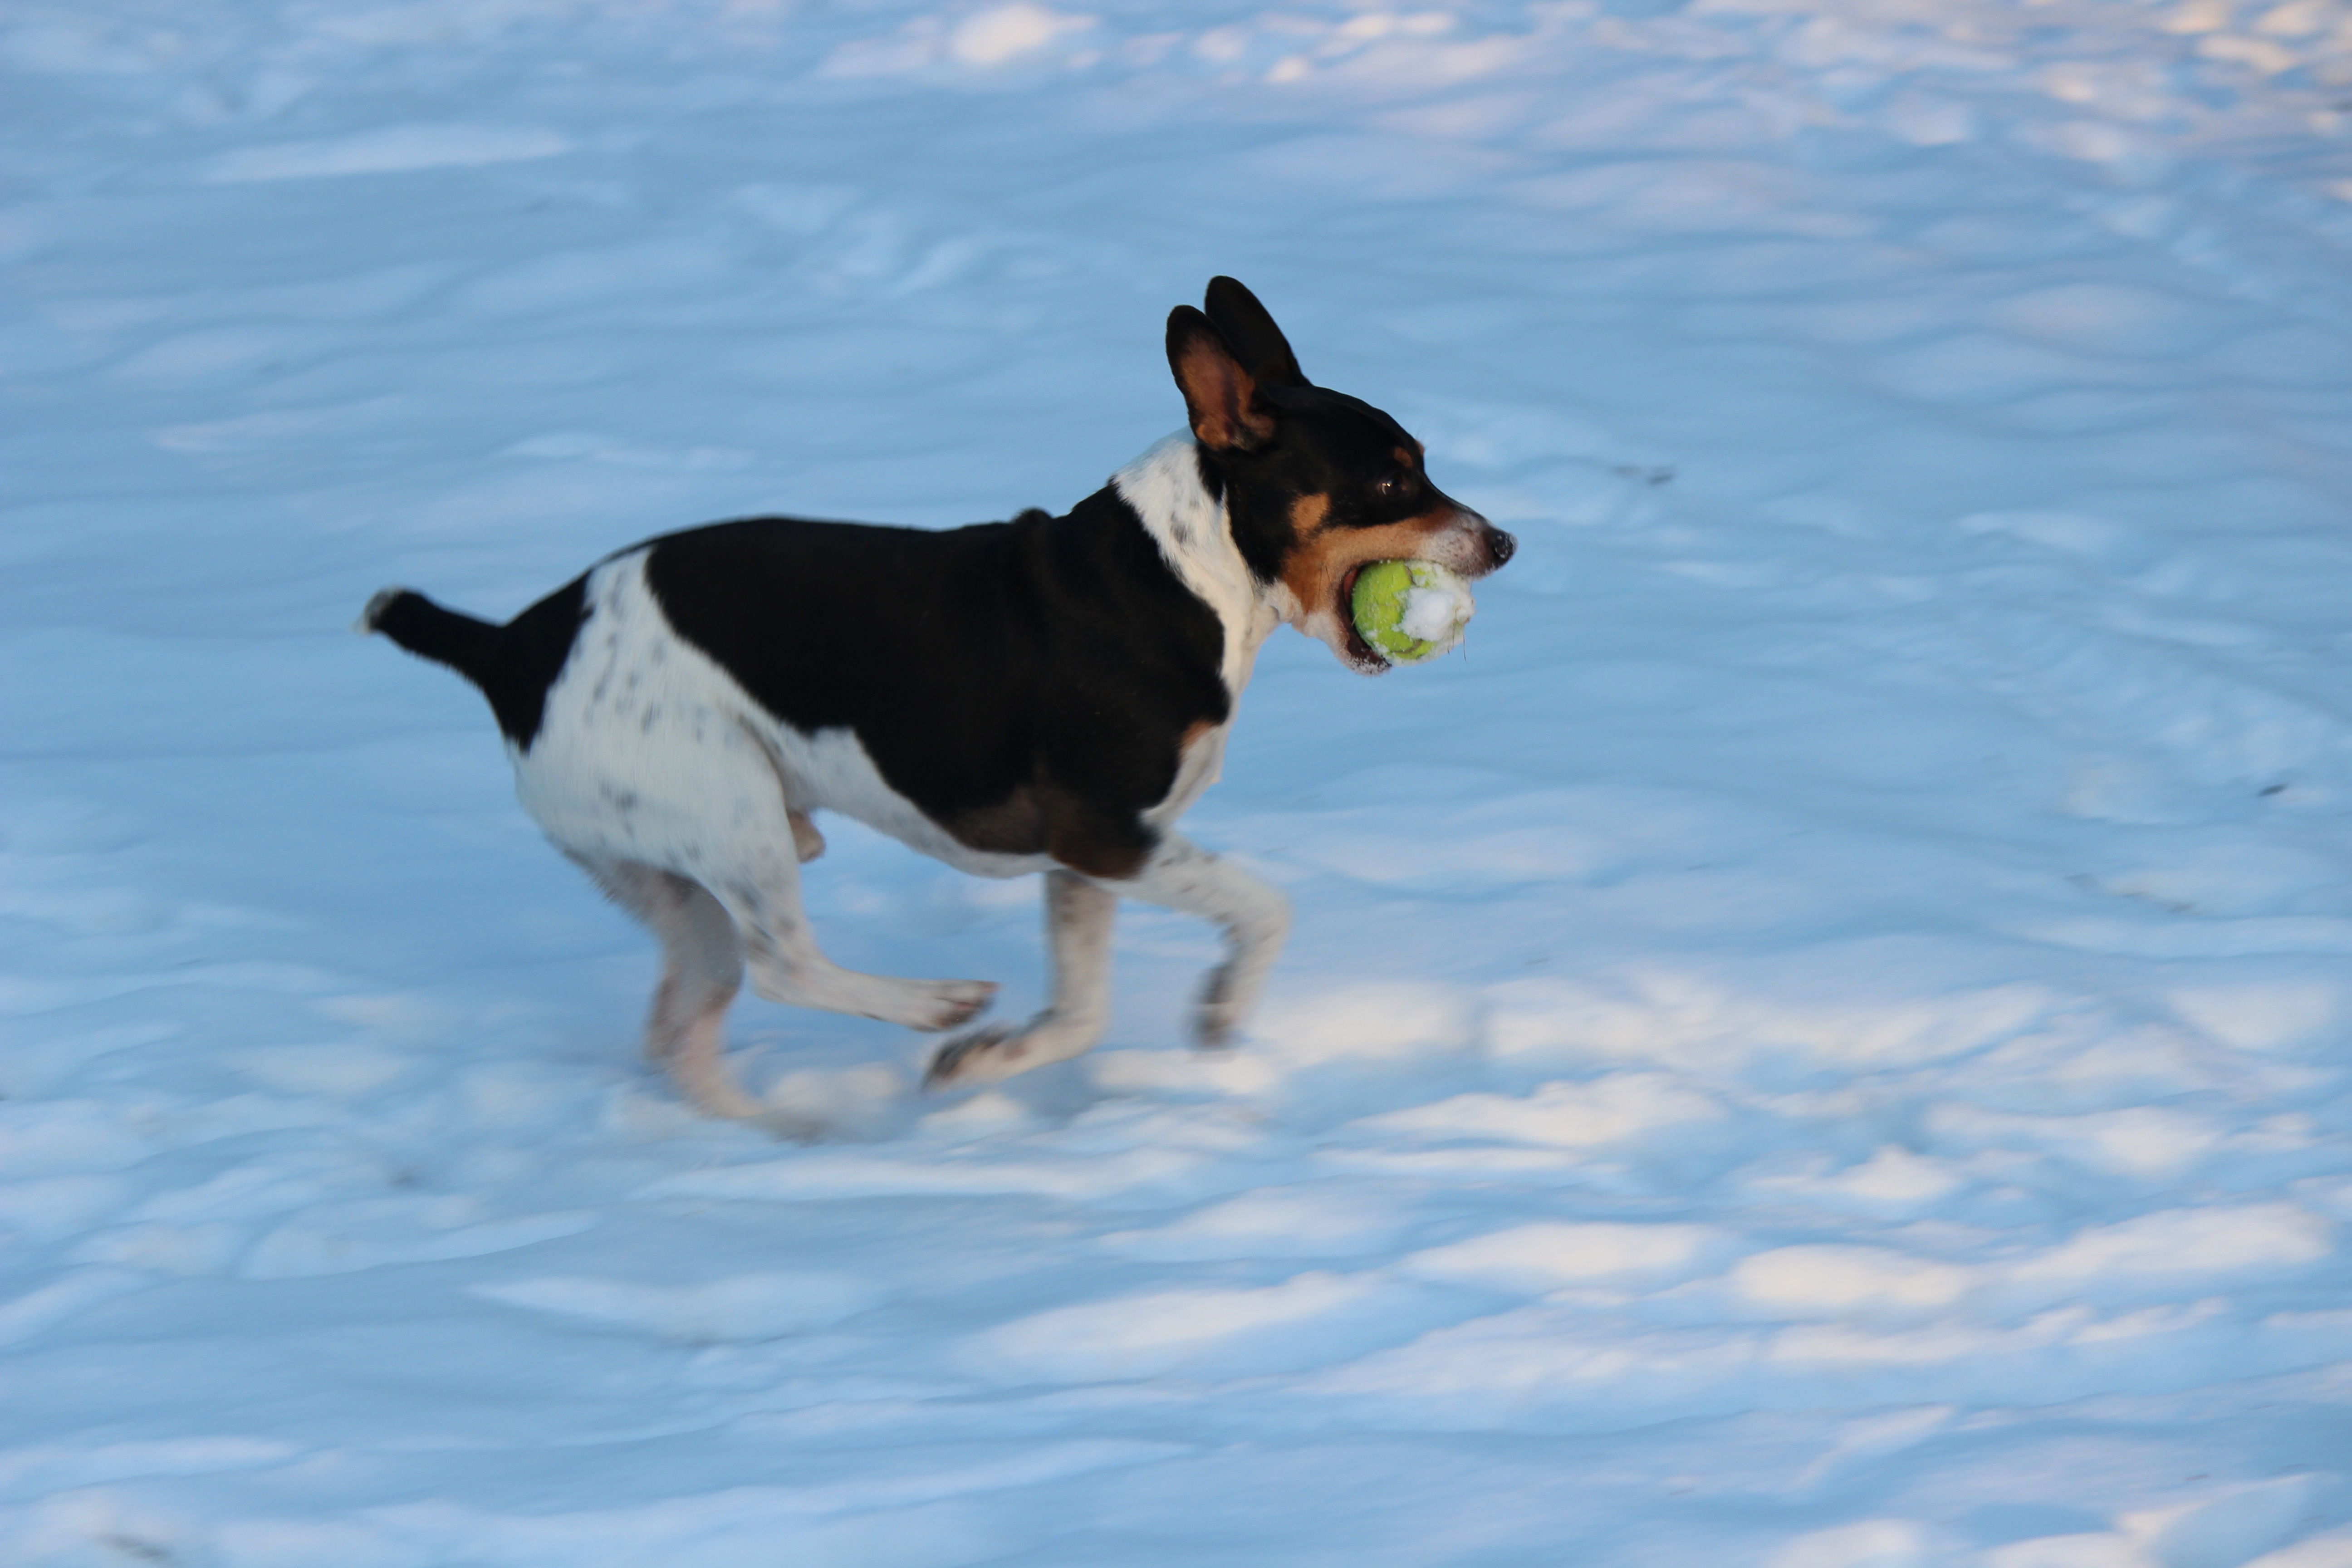
snow, play, run, dog, mammal, blue, outdoors, pets, ball, vertebrate, jou, dog park, dog like mammal